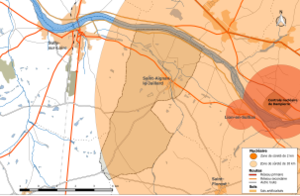
Zones de sûreté nucléaires 2 km et 10 km autour de la centrale de Dampierre - commune de Saint-Aignan-le-Jaillard
Saint-Aignan-le-Jaillard est une commune française située dans le département du Loiret en région Centre-Val de Loire.